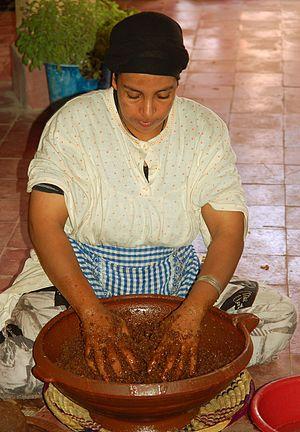
L'huile d'argane ou d'argan est une huile végétale tirée de l'arganier, arbre endémique du Maroc et du Sud-Ouest algérien. Elle est très utilisée dans la cuisine traditionnelle du Souss.